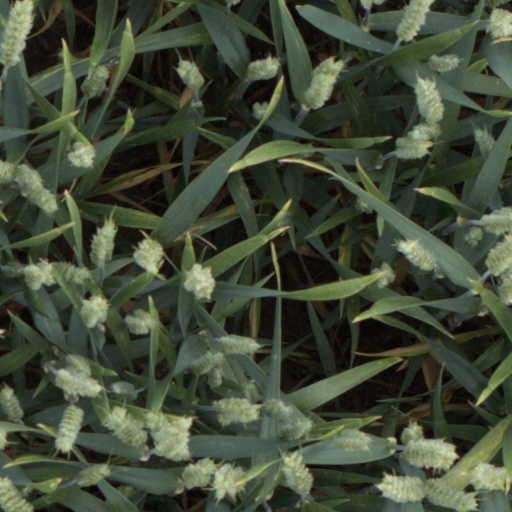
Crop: wheat